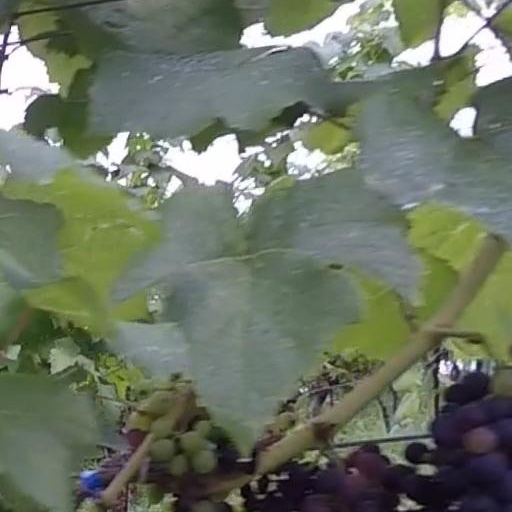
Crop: grape